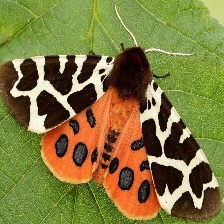
Species: GARDEN TIGER MOTH